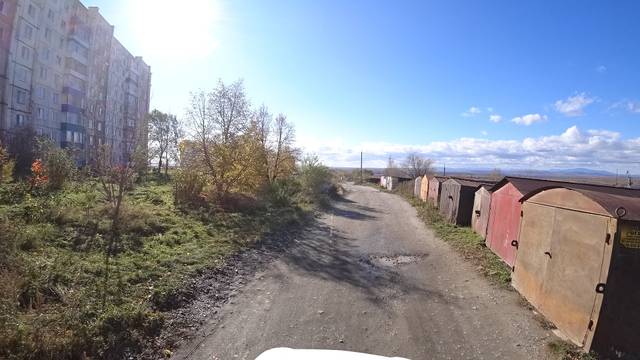
Region: Russia
Coordinates: 50.218, 136.892